Verónica Forqué

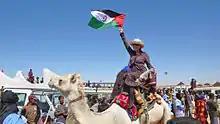
Forqué during the Sahara International Film Festival in 2007

Forqué fell into a depression in the wake of her 2014 separation from Iborra, a situation aggravated by the death of her brother Álvaro some months later.